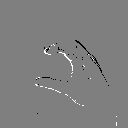
ASL letter: c